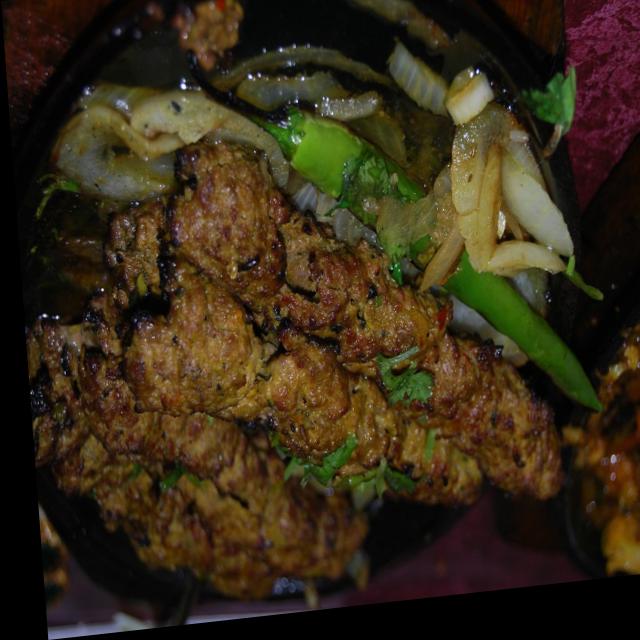
Dish: kebab